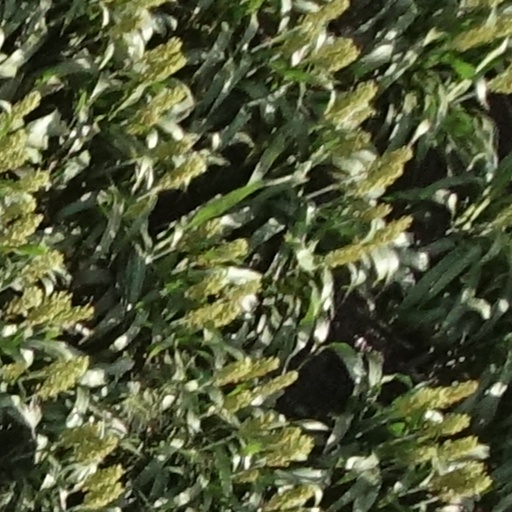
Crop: sorghum